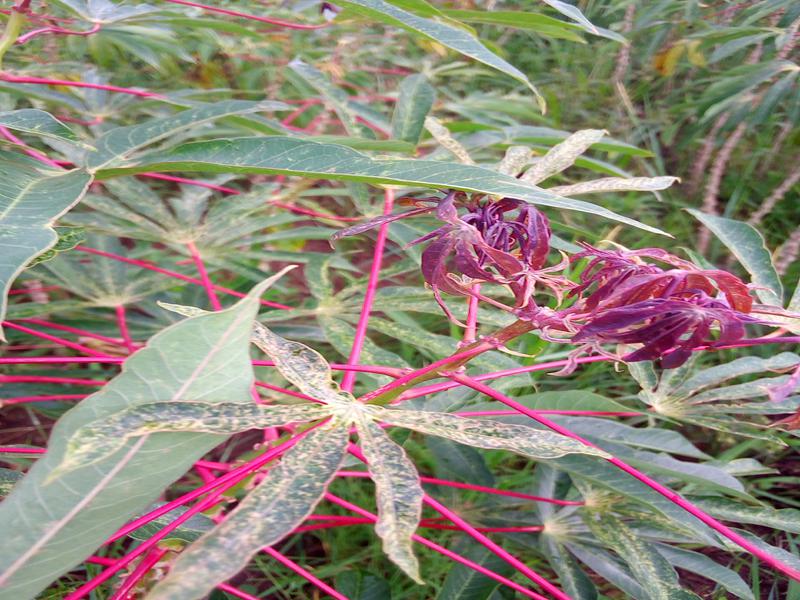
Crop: cassava
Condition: green_mottle